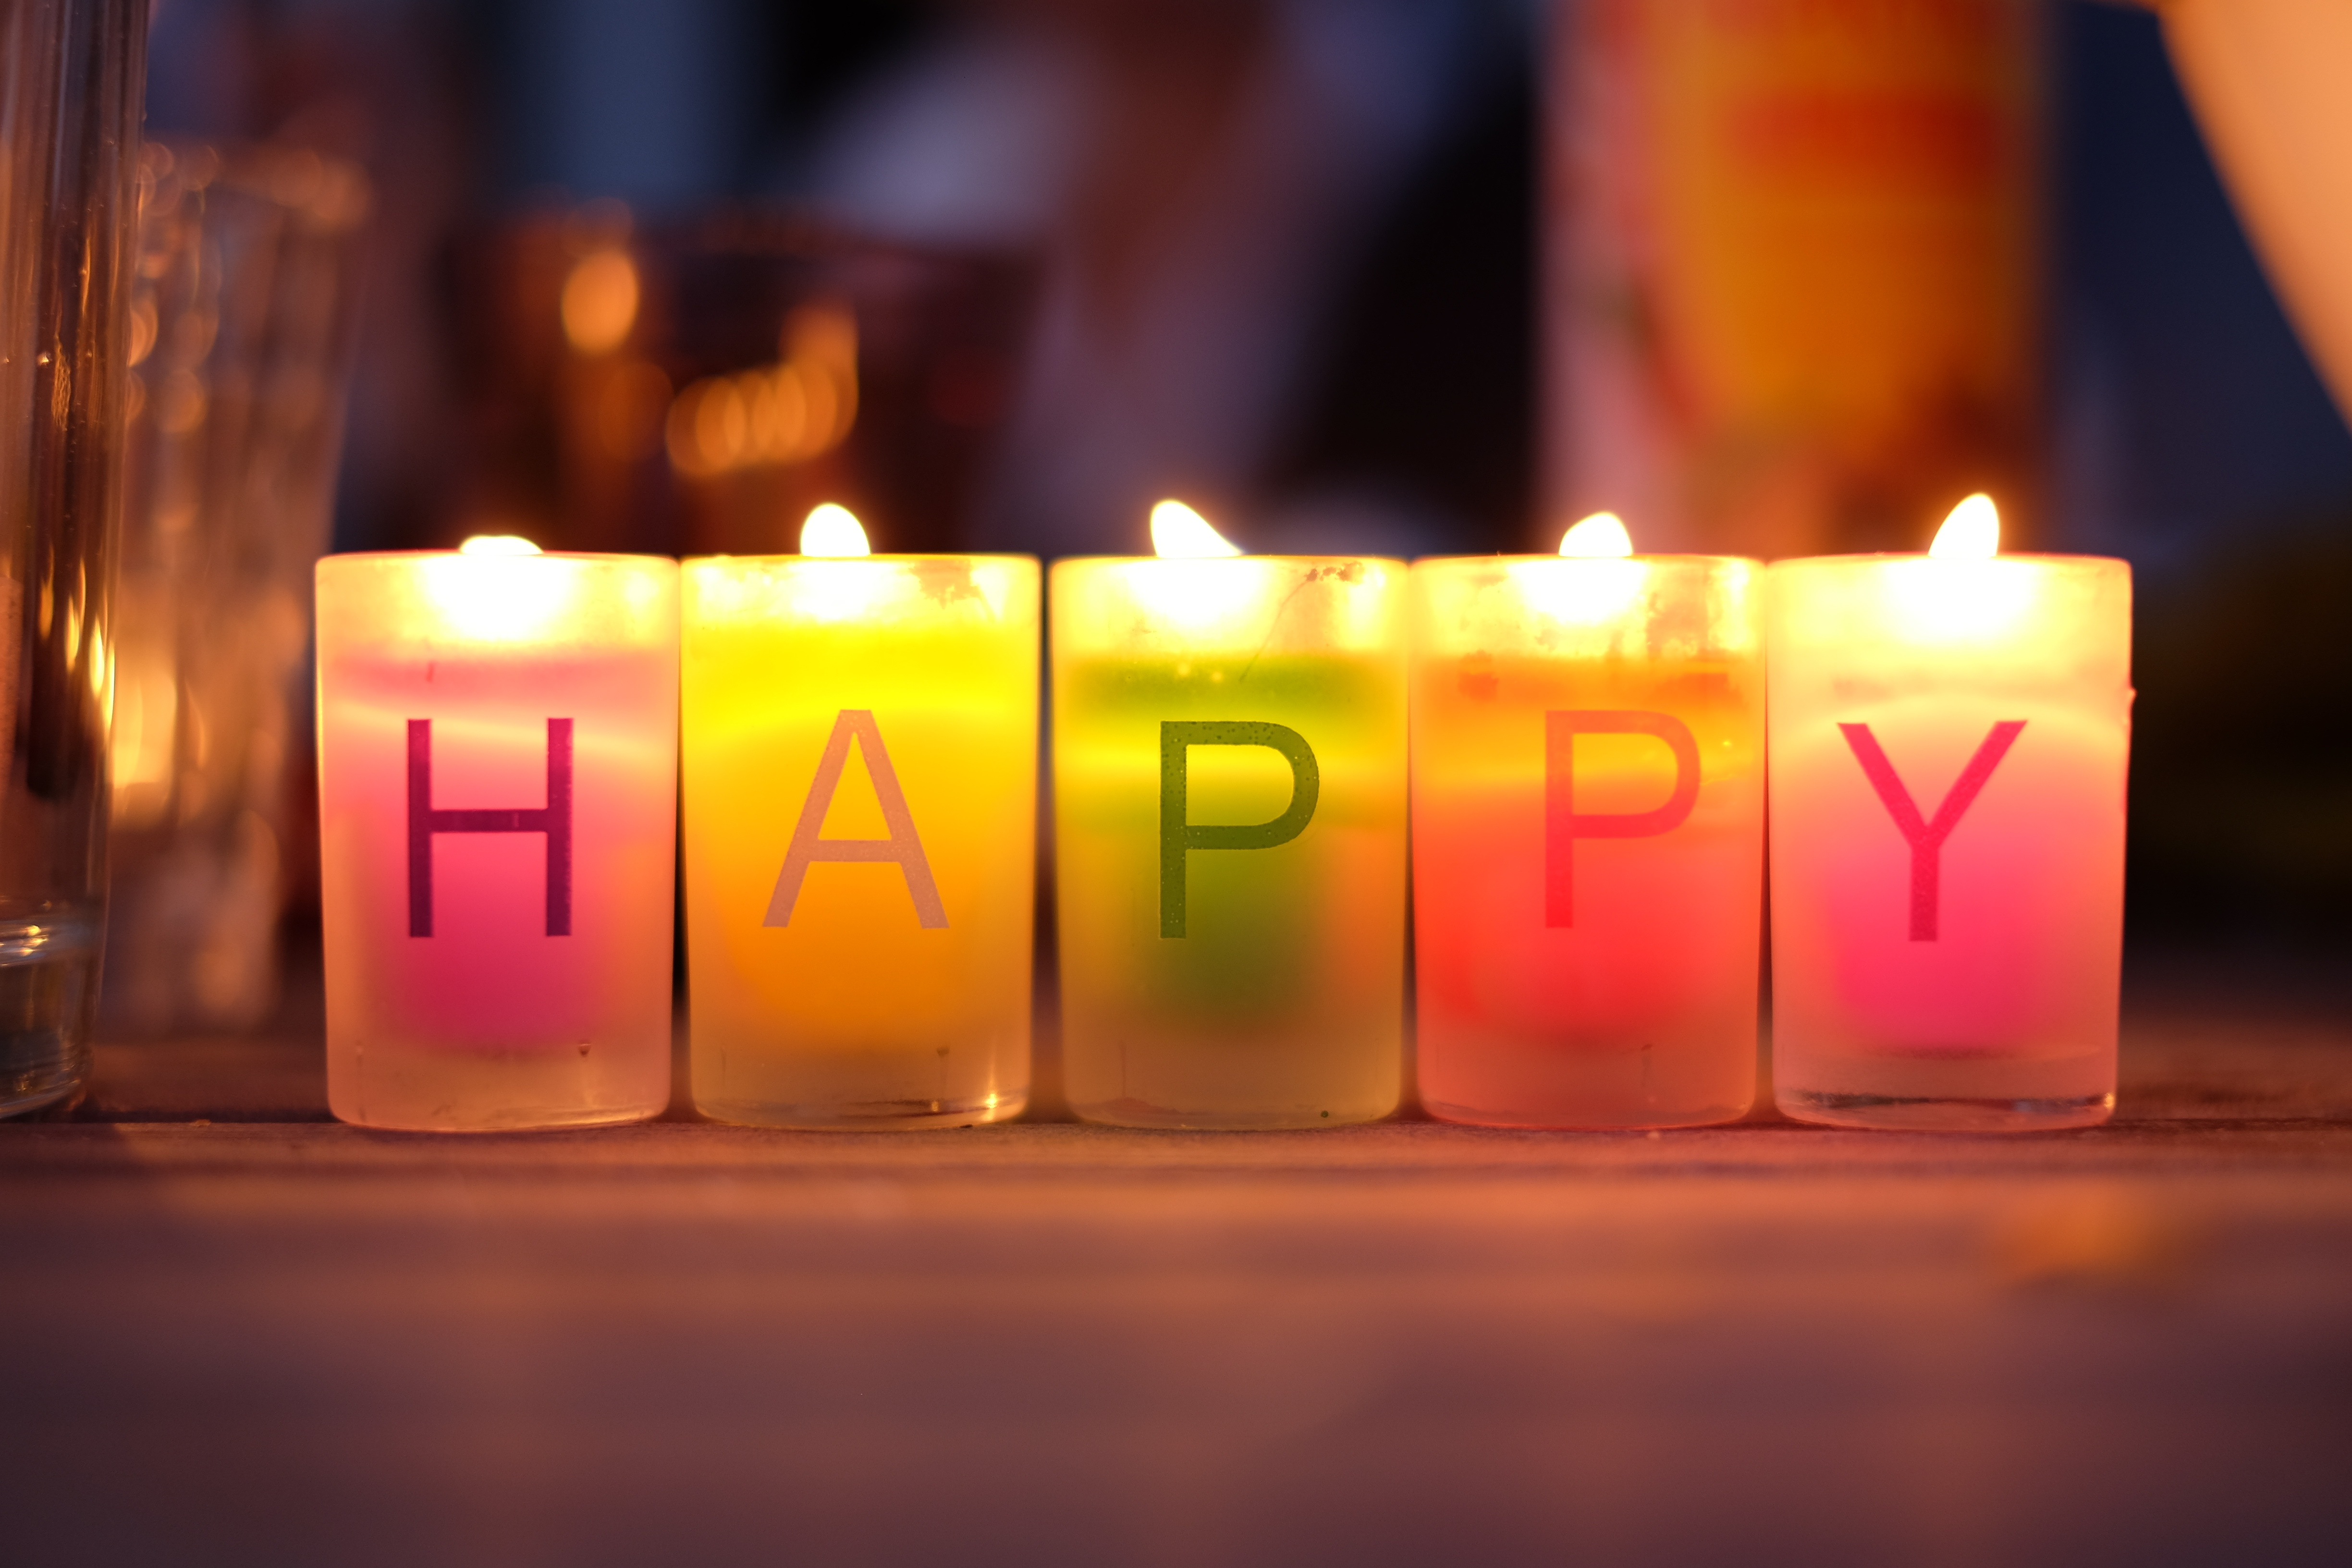
light, drink, candle, lighting, happy birthday, candles, congratulations, wax, computer wallpaper